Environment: real
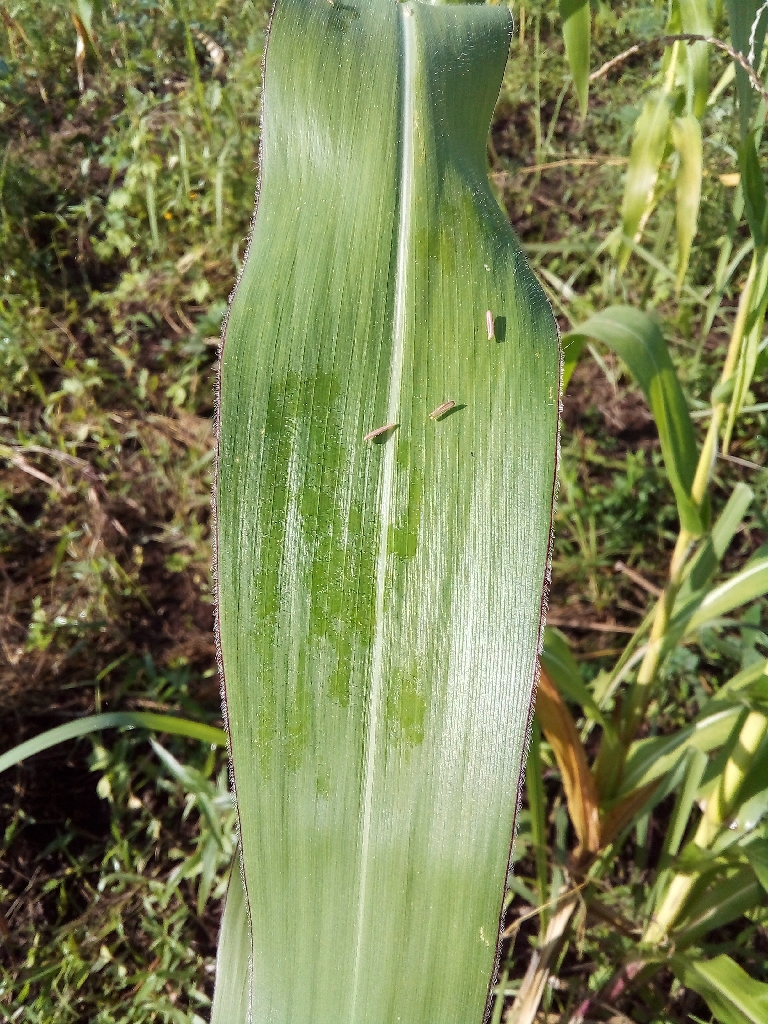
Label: healthy